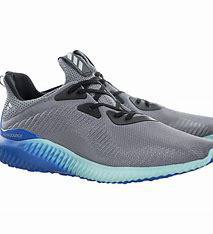
Brand: Adidas
Model: Alphabounce